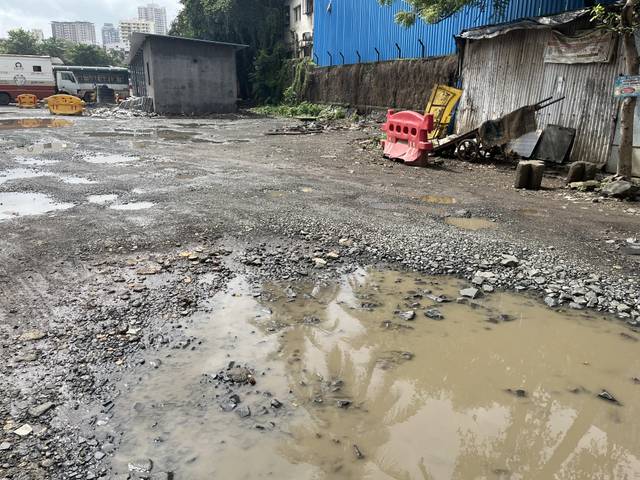
Region: India
Coordinates: 19.239, 72.865